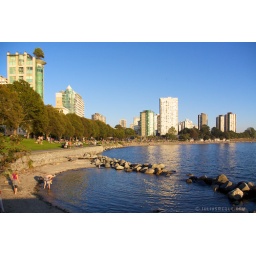
Today in Vancouver: This city's so green, trees grow on buildings